Gosport

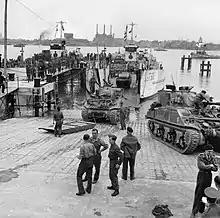
Sherman tanks of the 13th/18th Hussars, embarking onto LCT-610, 3 June 1944

Until the last quarter of the 20th century, Gosport was a major naval town associated with the defence and supply infrastructure of His Majesty's Naval Base (HMNB) Portsmouth. As such over the years extensive fortifications were created.